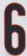
Number: 6